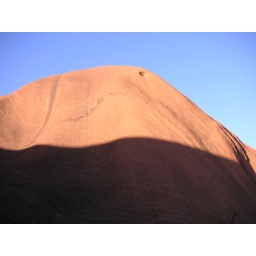
Uluru in Australia's dead heart. The bright sky contrasted against the red rock